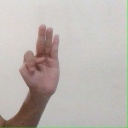
अक्षर: भ